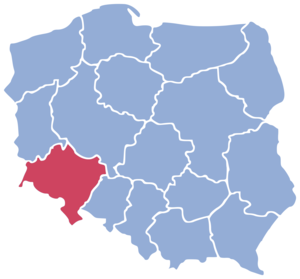
Województwo dolnośląskie
Voivodskabet Nedre Schlesiens beliggenhed i Polen
Województwo dolnośląskie er en administrativ del i det sydlige Polen, et af 16 voivodskaber, der blev skabt efter den administrative reform i 1999. Voivodskabet Nedre Schlesien er opkaldt efter det historiske landskab Nedre Schlesien, en del av Śląsk.